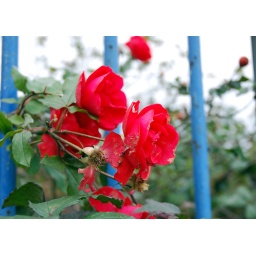
This rose grows wild through the fence along Armoury way in Wandsworth along with the blackberry bushes.